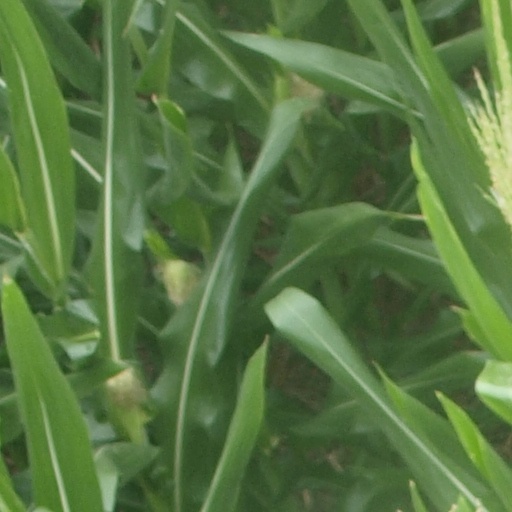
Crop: maize; corn